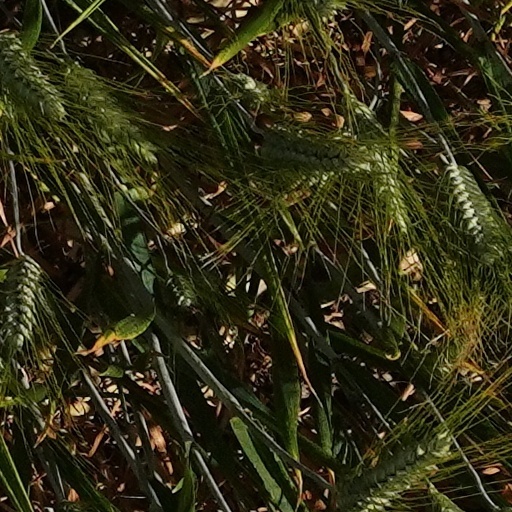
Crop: wheat